Memorial City, Houston

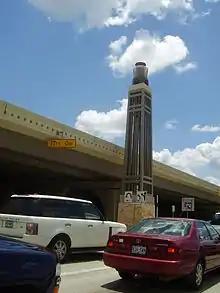
A five-story obelisk installed along Interstate 10 in 2009

Following the expansion of Memorial City Mall, MetroNational began developing large tracts of land along Interstate 10 in the late 2000s and early 2010s. To the west, Memorial Hermann expanded with the addition of a 33-story office tower, architecturally notable for its "futuristic crown," a Westin hotel, new professional buildings, and a retail center dubbed "The Gateway". To the east, a large tract between the mall and Bunker Hill Road was gradually filled with high-rise office, hotel, and residential developments, including the U.S. headquarters of Air Liquide. In 2017, Memorial City expanded north of Interstate 10 for the first time with the construction of the U.S. headquarters of Cemex. The district has also attempted to brand itself with the construction of four five-story obelisks with lighted tops along Interstate 10.